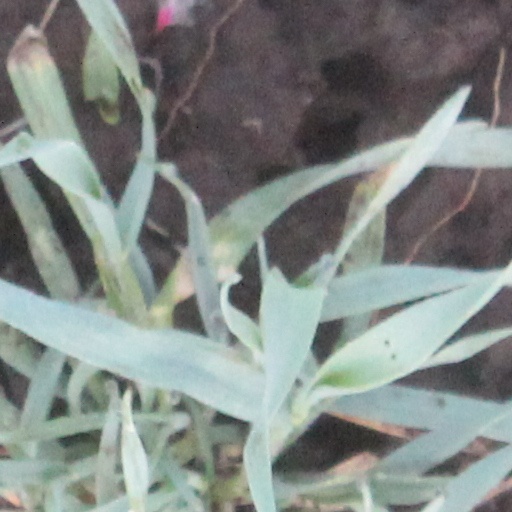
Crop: wheat